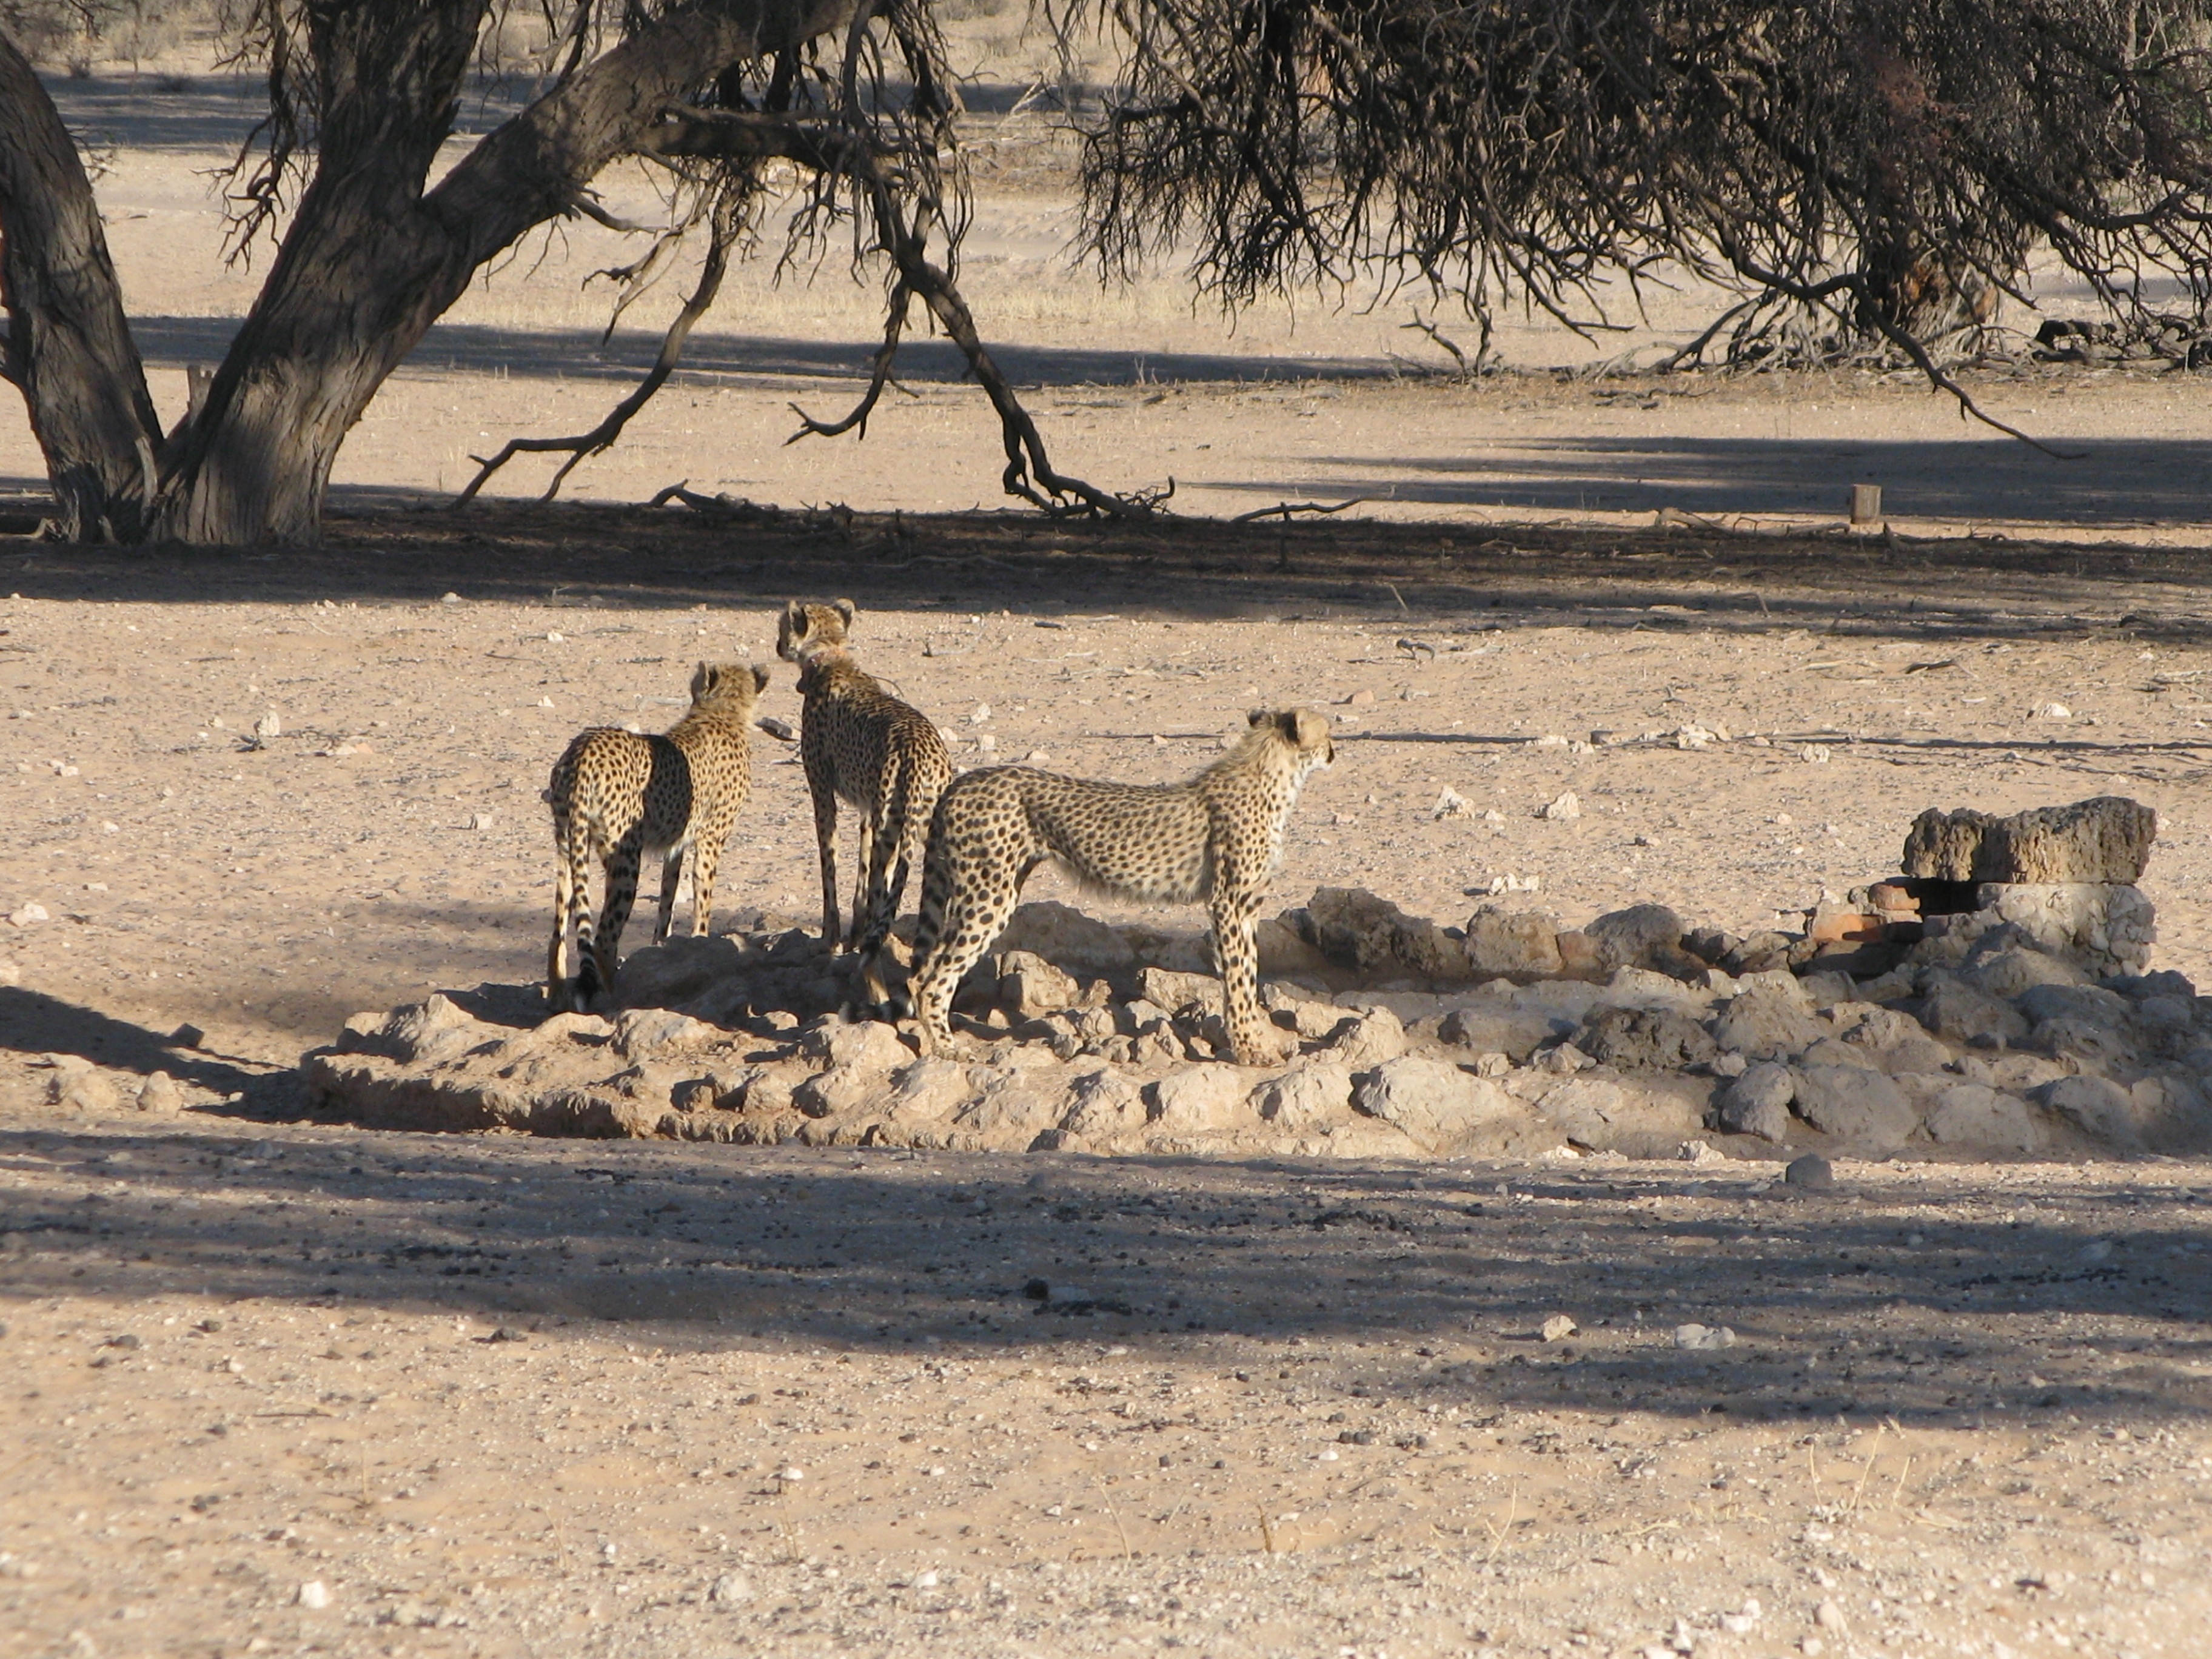
wildlife, mammal, fauna, savanna, lion, cheetah, savannah, safari, predators, big cats, kalahari, cheetahs, wild cats, small to medium sized cats, cat like mammal